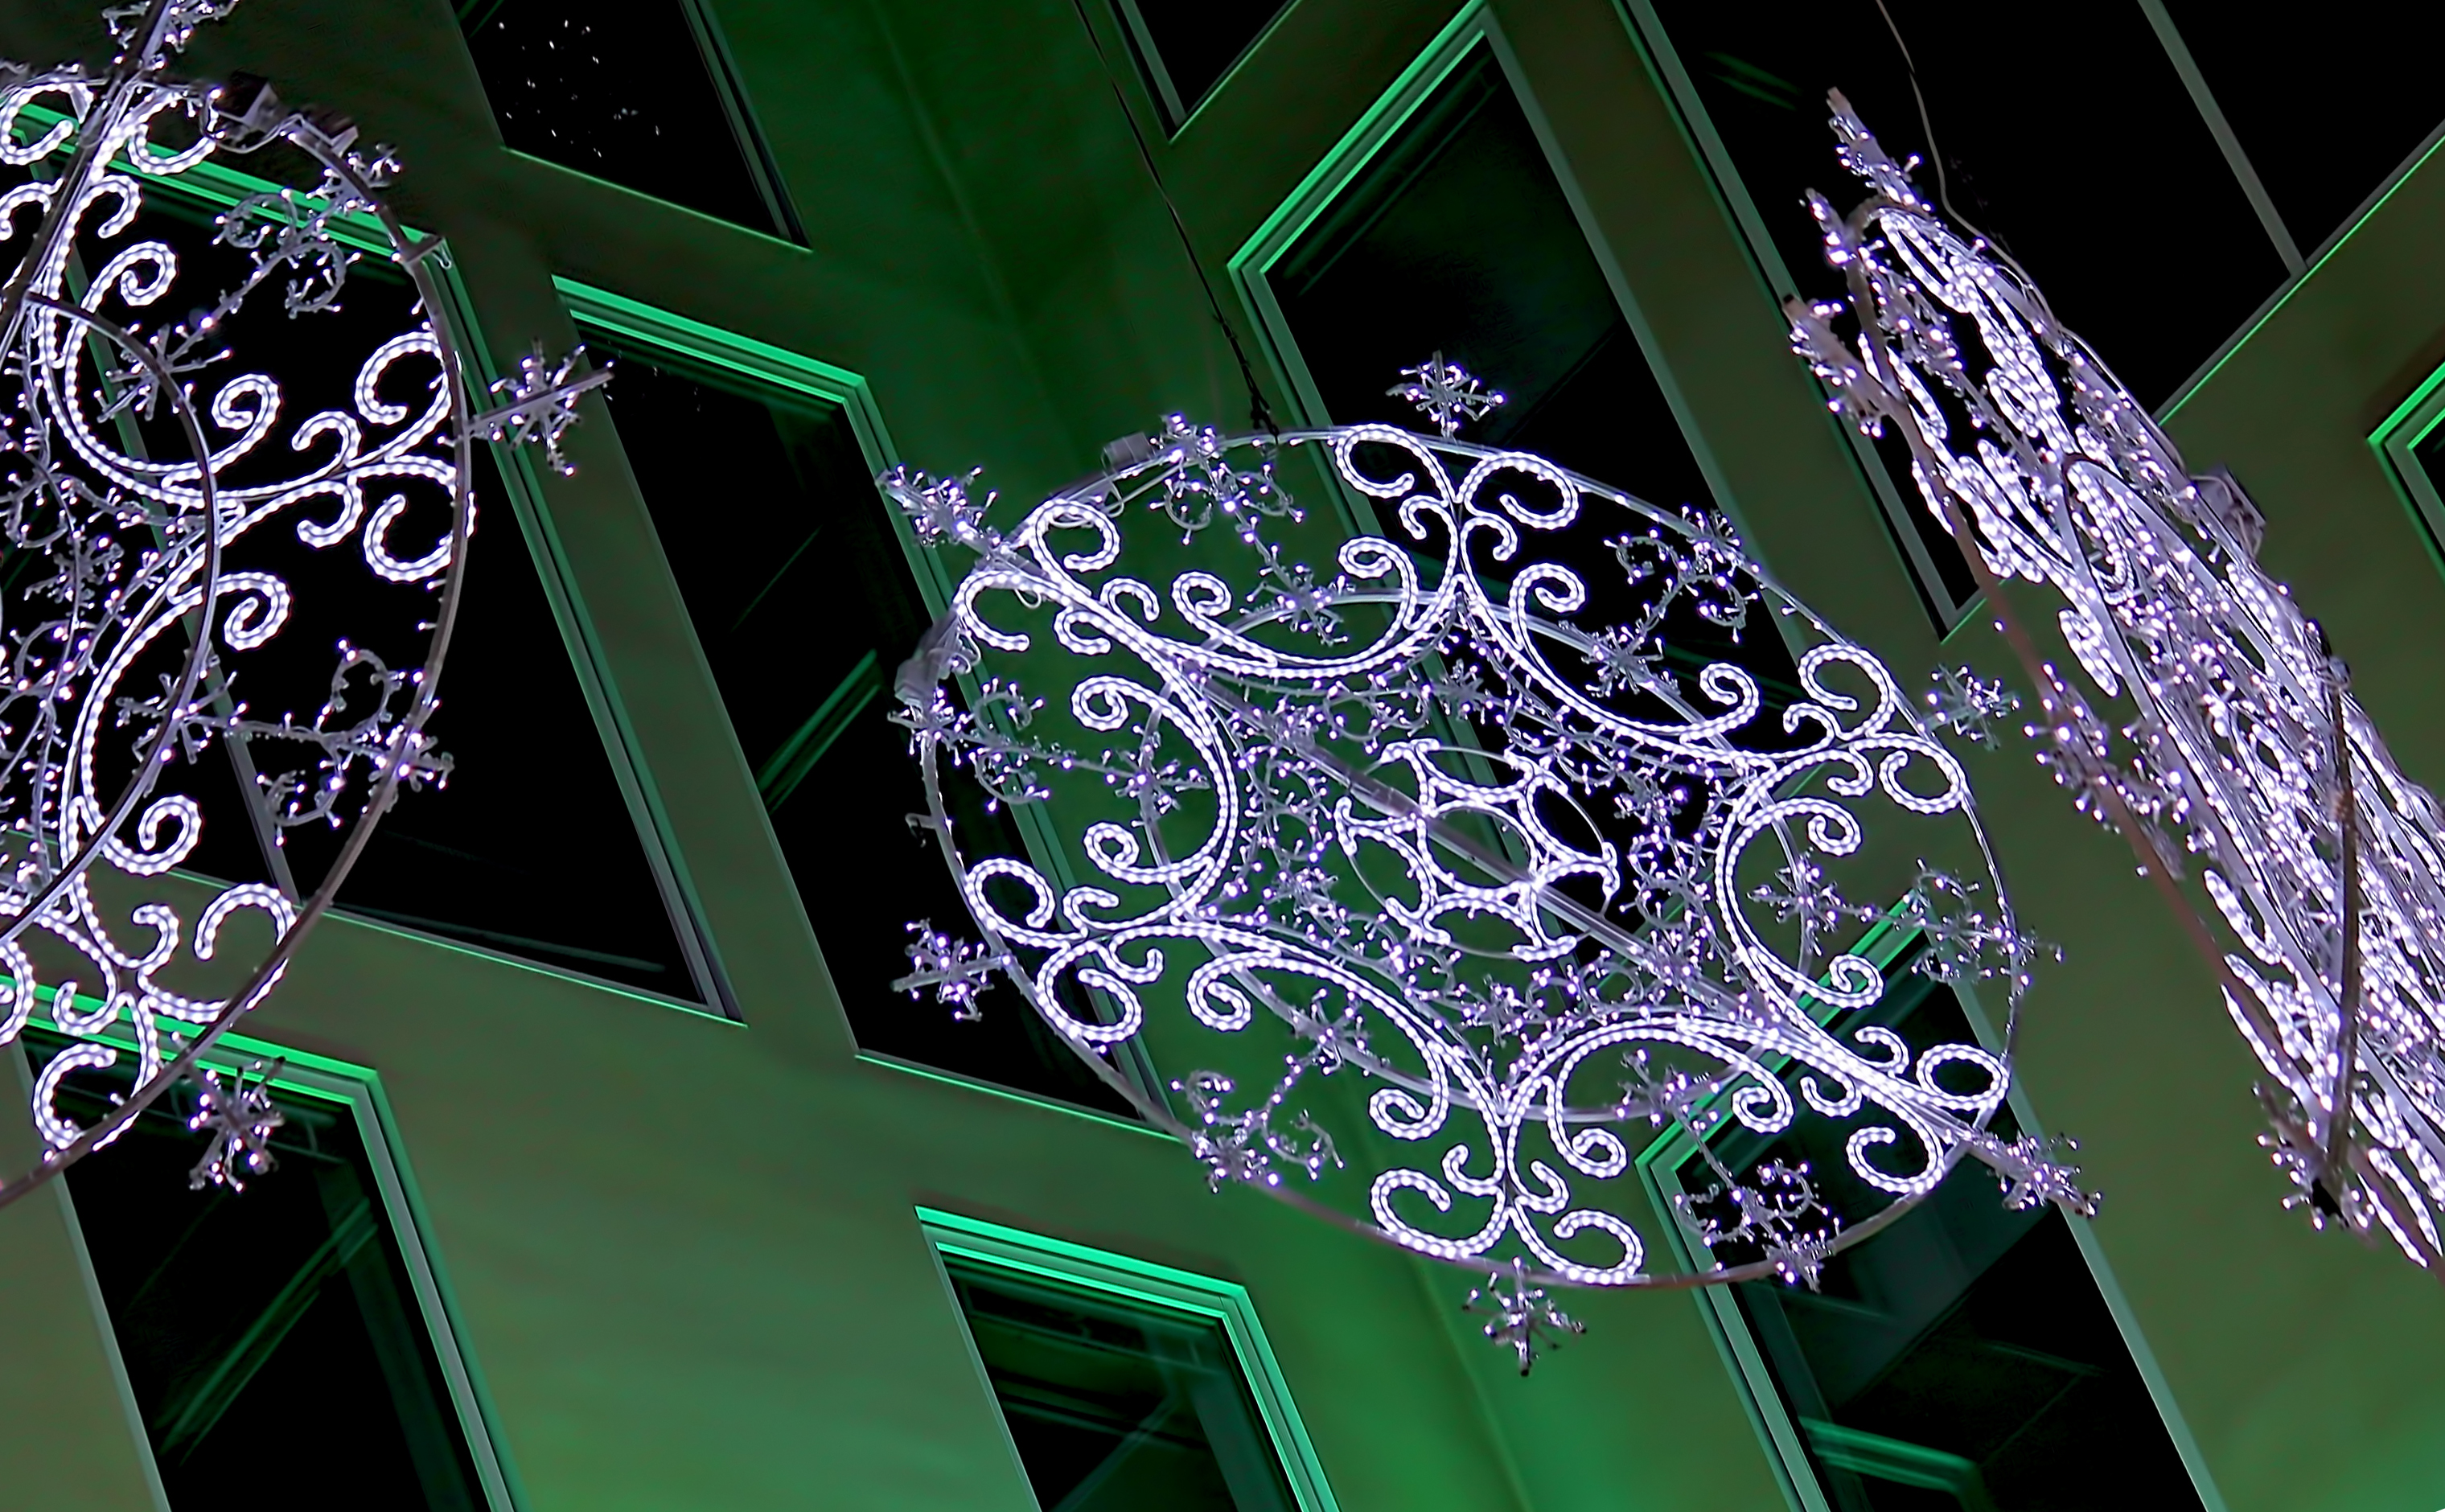
night, flower, pattern, line, green, shopping, christmas, season, festive, art, lights, design, finland, helsinki, mall, decorations, citycenter, screenshot, computer wallpaper, fractal art